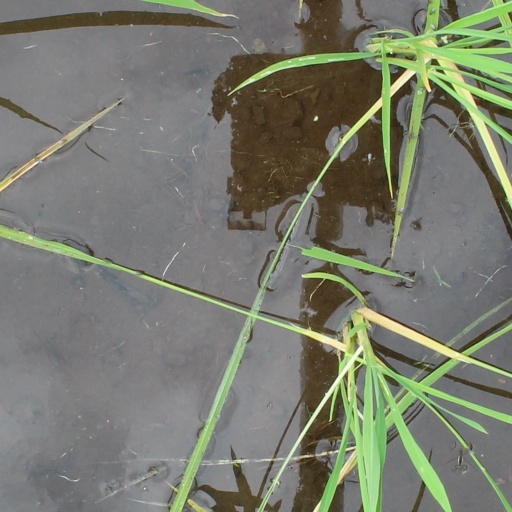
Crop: rice